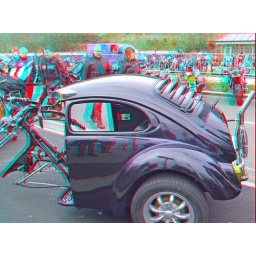
Motorbikes motorcycle in anaglyph 3D Southend Shakedown 2010, Beetle trike red blue / cyan glasses